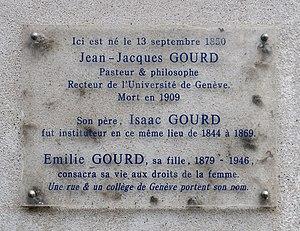
Plaque rue de la Passagère à Le Fleix (Dordogne), en hommage au pasteur et philosophe Jean-Jacques Gourd qui y est né, ainsi qu'à son père Isaac Gourd (qui y fut instituteur) et à sa fille Émilie Gourd (féministe genevoise).
Le Fleix est une commune du Sud-Ouest de la France située dans le département de la Dordogne, en région Nouvelle-Aquitaine.
Émilie Gourd, née le 19 décembre 1879 à Genève et morte le 4 décembre 1946 dans la même ville, est une journaliste suisse, militante du droit des femmes et figure importante du féminisme suisse et international. Elle se présente comme une « féministe de carrière ».
Jean-Jacques Gourd, né le 13 septembre 1850 au Fleix et mort le 25 mai 1909 à Pregny-Chambésy, est un pasteur et philosophe suisse. Il est recteur de l'université de Genève de 1896 à 1898.